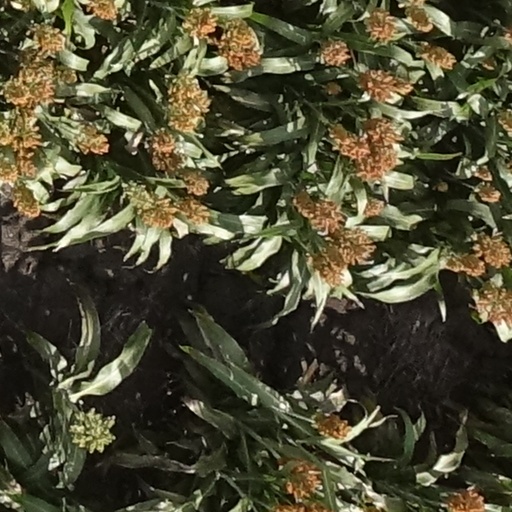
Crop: sorghum